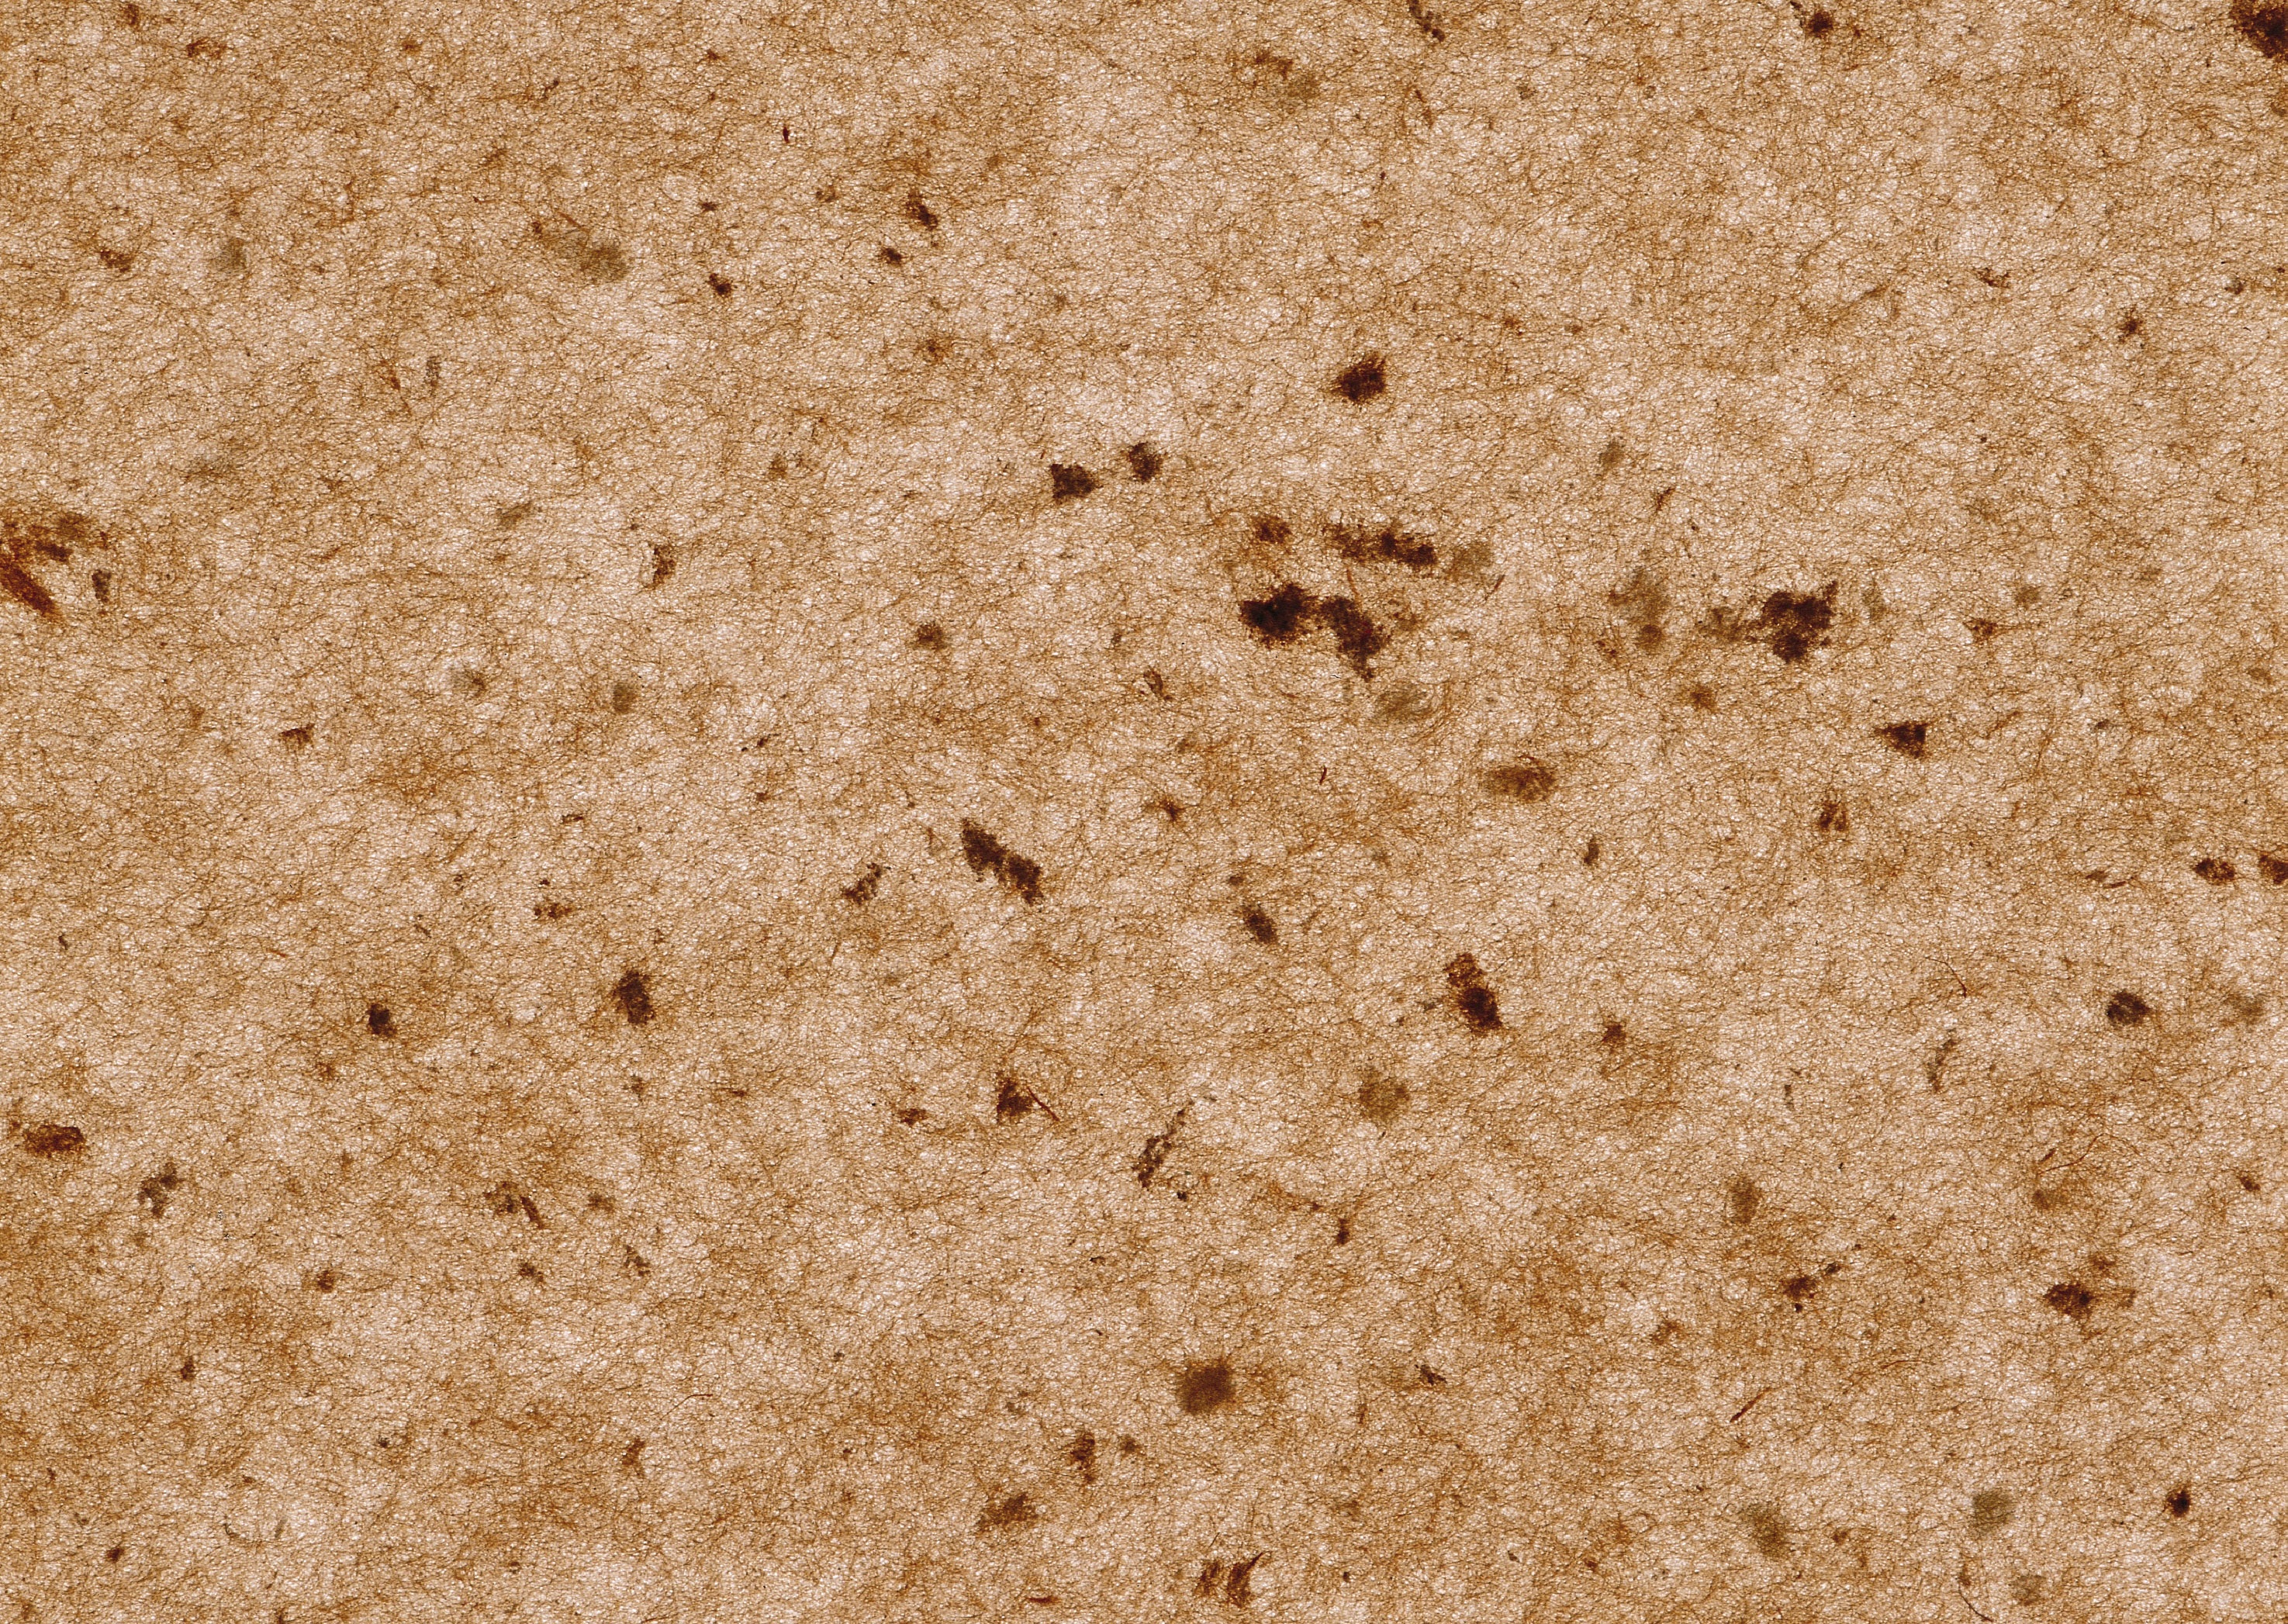
sand, texture, floor, brown, soil, cork, background, flooring, grass family